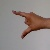
The image shows a hand gesture representing the letter 'Z' in Indian Sign Language.